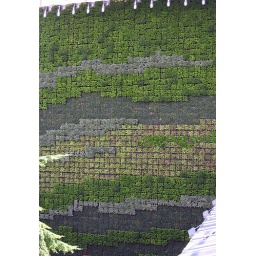
Supposedly the largest green wall in North America.